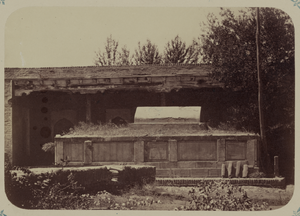
Cette photographie de la tombe du grand ensemble commémoratif de Khodzha Abdu-Berun, à Samarcande (Ouzbékistan), est extraite de l'ouvrage archéologique Album du Turkestan. Cet inventaire photographique, en six volumes, fut réalisé entre 1871 et 1872 sous le patronage du général Konstantin P. von Kaufman, premier gouverneur général (1867-1882) du Turkestan, nom donné aux territoires d'Asie centrale de l'Empire russe. L'album consacre une attention particulière à l'héritage de l'architecture islamique de Samarcande. L'ensemble de Khodzha Abdu-Berun fut dédié à un juge arabe vénéré du IXe